West Oak Lane, Philadelphia

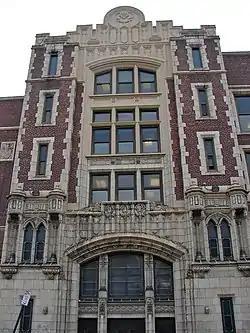
Building 21 High School in the West Oak Lane section of Philadelphia, September 2017

West Oak Lane is a neighborhood in Northwest Philadelphia, Pennsylvania, United States. The neighborhood was developed primarily between the early 1920s and late 1930s, with the areas near to Cedarbrook constructed after World War II. At the northeast corner of Limekiln Pike and Washington Lane was the site of the Cedar Park Inn, a historic tavern built in the early 19th century, which was torn down sometime after 1931 as the neighborhood was being fully developed.